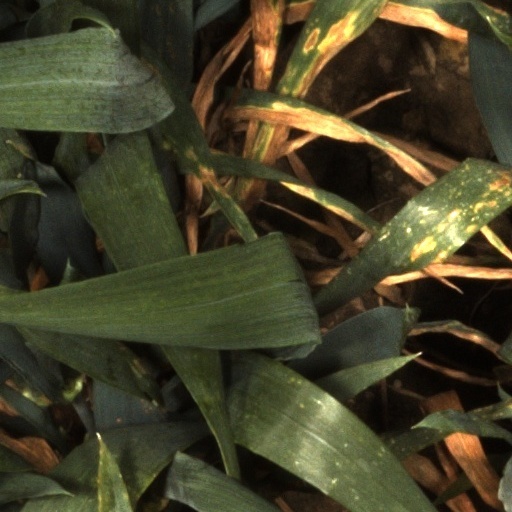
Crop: wheat